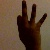
The image shows a hand gesture representing the number 9 in Indian Sign Language.